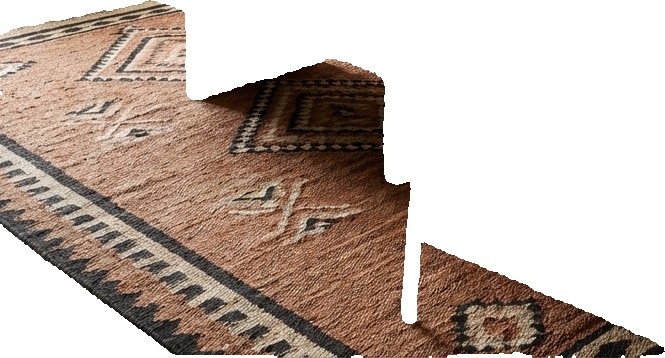
Surface category: rug